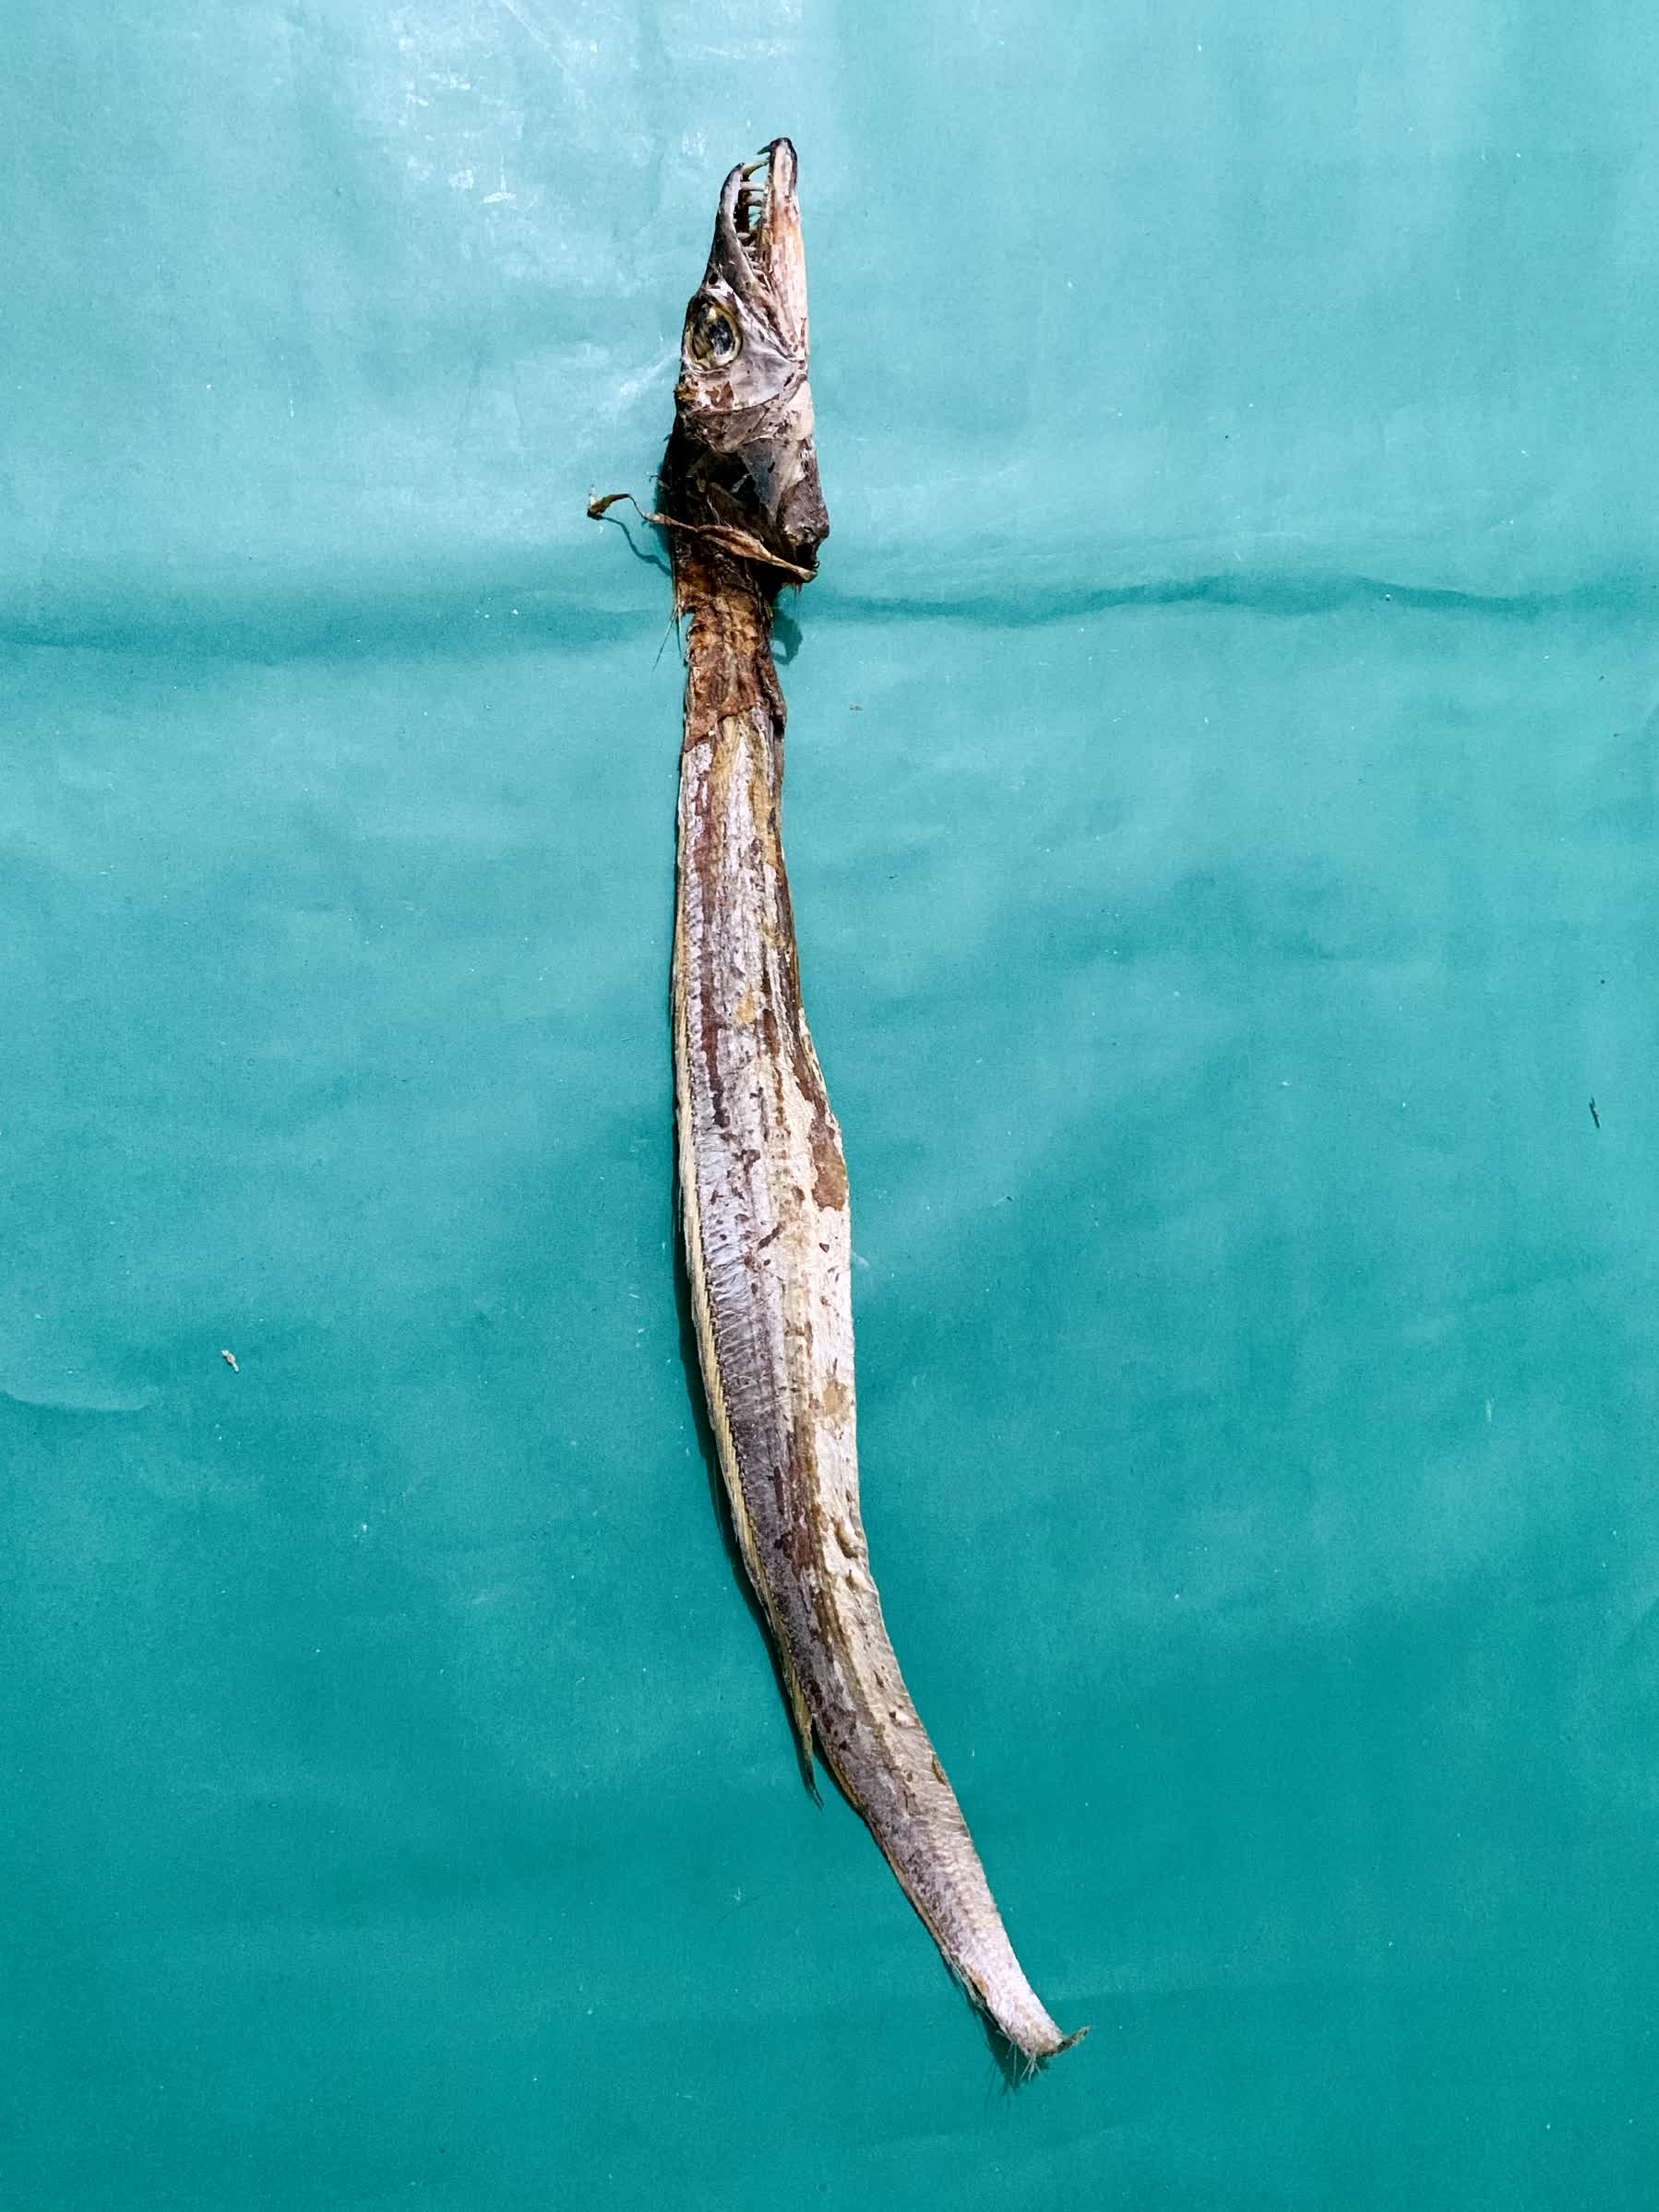
Species: Churi